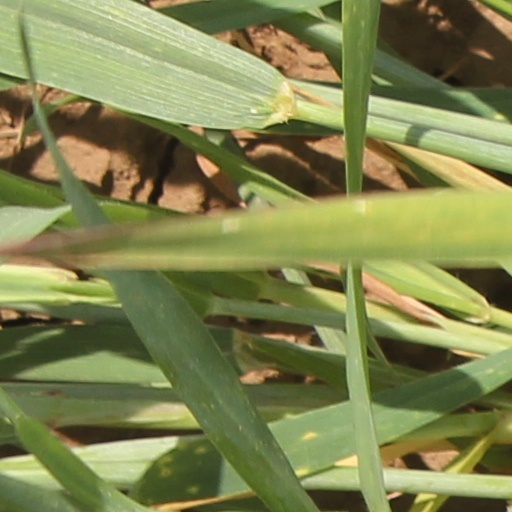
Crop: wheat